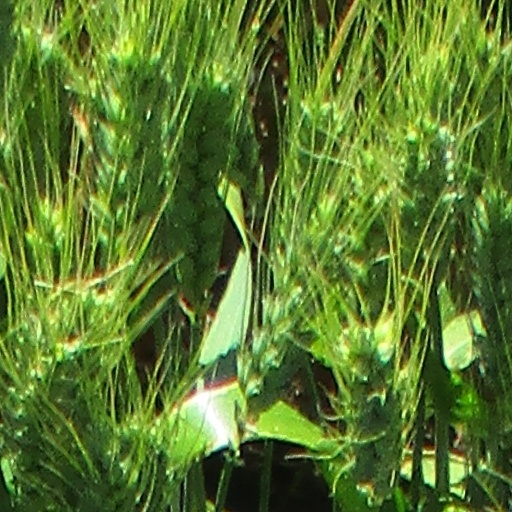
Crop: wheat